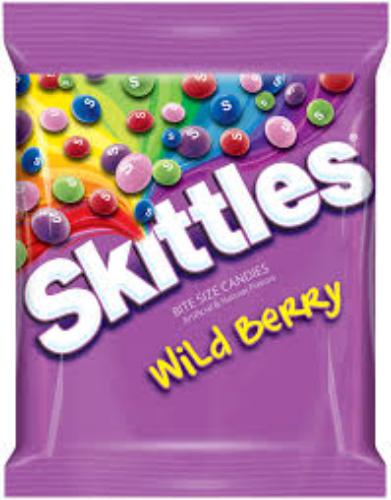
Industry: Food